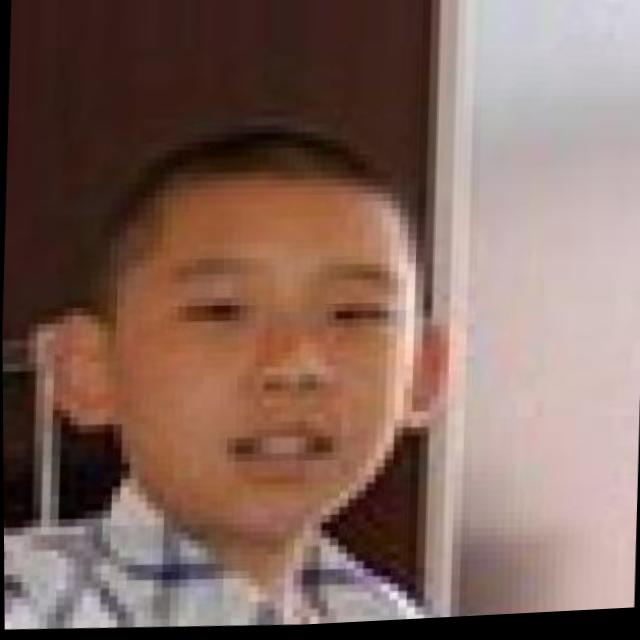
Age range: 0-12